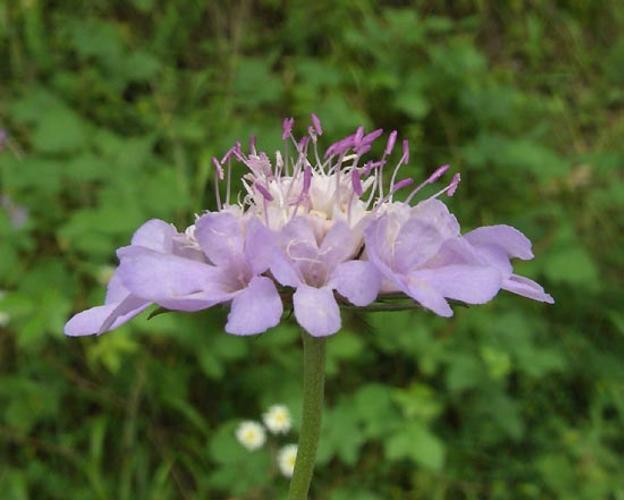
Label: pincushion flower